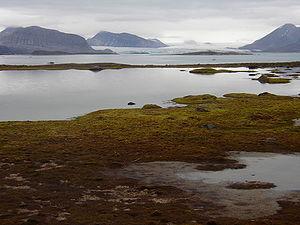
Cet article recense les zones humides de Norvège concernées par la convention de Ramsar.
La réserve ornithologique de Kongsfjorden est une réserve naturelle sur un groupe d'îles dans la partie intérieure du Kongsfjorden à l'ouest du Spitzberg, juste à côté de Ny-Ålesund, au Svalbard. La réserve naturelle a depuis 1985, le statut de Site Ramsar, en raison de son importance pour les oiseaux migrateurs. Juste à l'intérieur des terres, à l'est, se trouve la Réserve naturelle Ossian Sras.